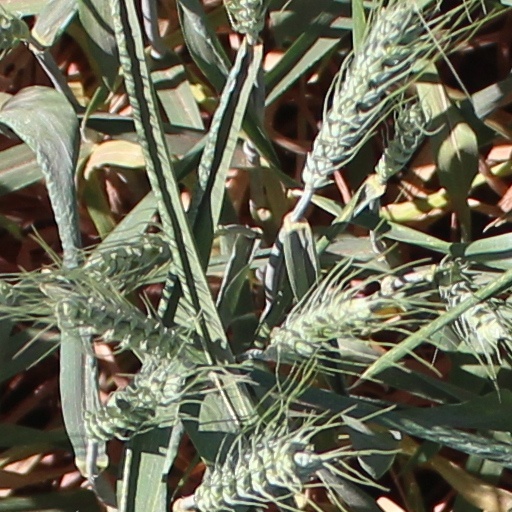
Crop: wheat